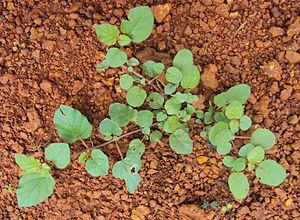
Boerhavia diffusa est une espèce de plante à fleurs de la famille du bougainvillée.